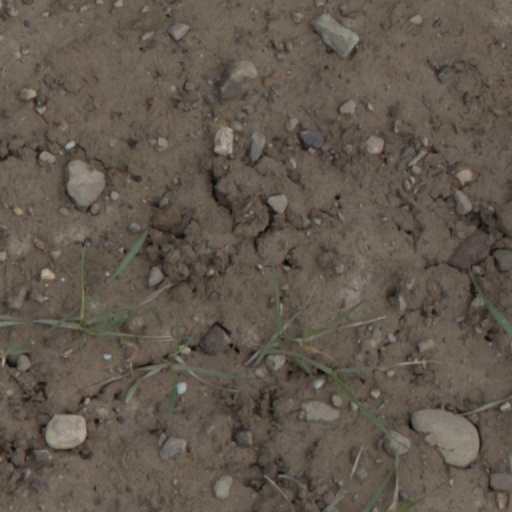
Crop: wheat